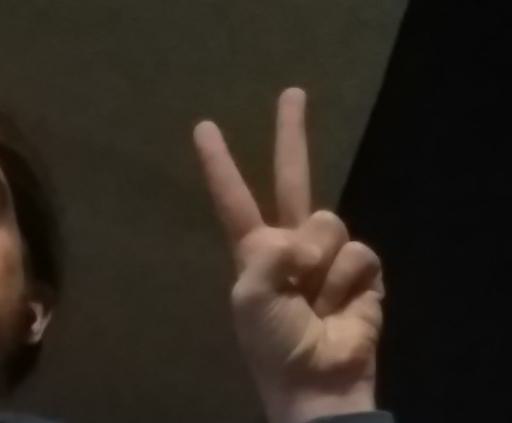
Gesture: peace